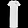
Label: Dress